History of the Mediterranean region

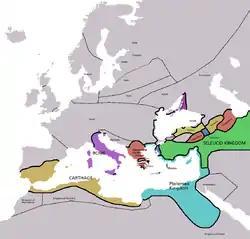
The Mediterranean region in 220 BC.

Two of the most notable Mediterranean civilizations in classical antiquity were the Greek city-states and the Phoenicians whose cities were also city-states. The Greeks spread to the shores of the Black Sea, Southern Italy (the so-called "Magna Graecia") Gaul and Asia Minor. The Phoenicians spread through the western Mediterranean reaching North Africa and the Iberian Peninsula then beyond the Straits of Gibraltar. From the 6th century BC up to including the 5th century BC, many of the significant Mediterranean peoples were under Persian rule, making them dominate the Mediterranean during these years. Both the Phoenicians and some of the Greek city states in Asia Minor provided the naval forces of the Achaemenid Persian Empire. Persian dominance ended after the Greco-Persian War in the 5th century BC and Persia was crippled by Macedonia in the 4th century BC. The Odrysian Kingdom existed between the 5th century BC and the 1st century AD as the most important and powerful thracian state formation.